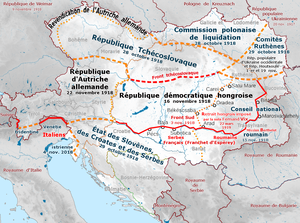
Dislocation de l'Autriche-Hongrie fin 1918
Le 28 juillet 1914, l'Autriche-Hongrie, surnommée « monarchie danubienne » ou « double monarchie », déclare officiellement la guerre au royaume de Serbie, ce qui, par le jeu des alliances, plonge toute l'Europe dans le « troisième chapitre des guerres balkaniques ». Soutenue par le Reich allemand, l'Autriche-Hongrie se trouve rapidement sous une tutelle allemande de plus en plus forte au fil de la guerre, privant la double monarchie de toute possibilité de sortie du conflit sans l'aval du Reich. À l'automne 1918, alors que la situation intérieure rend de plus en plus ardu le maintien de la monarchie et de l'intégrité territoriale de l'État, deux défaites militaires, la bataille de Doiran en Macédoine, en septembre, et la bataille de Vittorio Veneto sur le front italien, en octobre, sonnent le glas de l'Autriche-Hongrie et marquent la fin du règne des Habsbourg qui dominaient l'Europe centrale depuis plus de quatre siècles.
L’armistice de Villa Giusti est signé au cours de la Première Guerre mondiale en Italie, à la villa Giusti, située à Mandria, près de Padoue, le 3 novembre 1918 à 15 heures, avec effet le 4 novembre à 15 heures. Comme tout armistice, il met seulement fin aux combats, mais pas à l’état de guerre, la paix étant le résultat des traités de Saint-Germain-en-Laye entre la République autrichienne et la Triple-Entente et de Trianon avec la République hongroise.
L'Autriche-Hongrie, en forme longue habituelle l'Empire austro-hongrois, est l'ancienne union de deux États d'Europe centrale créée par la transformation en une « double monarchie » de l’empire d'Autriche. L’Autriche-Hongrie a existé de 1867 à 1918.
La République démocratique hongroise, ou République populaire hongroise est le régime politique de la Hongrie de novembre 1918 à mars 1919, à l'issue de la « Révolution des Asters ». En hongrois, le régime porte le même nom officiel que la République populaire de Hongrie. Pour la distinguer de cette dernière et du régime de Béla Kun, son nom est le plus souvent traduit, notamment en langue anglaise, par République démocratique.
La guerre hungaro-roumaine désigne la guerre anticommuniste contre la République des conseils de Hongrie menée principalement par le royaume de Roumanie, épaulé par l'Entente et la Serbie, et qui s'est déroulée du 15 avril 1919 au 2 août 1919.
Par le compromis austro-hongrois de 1867, la « double monarchie » d'Autriche-Hongrie émerge, au centre de l'Europe, à partir de l'Empire d'Autriche dont elle est la continuation dynastique, et qui lui-même avait émergé en 1804 à partir de la monarchie de Habsbourg. L'Autriche-Hongrie comprend les pays autrichiens et les pays hongrois, sous l'autorité de l'empereur d'Autriche et roi de Hongrie. Cette « double monarchie » est dissoute à l'issue de la Première Guerre mondiale et son territoire est partagé entre sept États-successeurs dont l'Autriche et la Hongrie modernes.